Mai Loc Camp

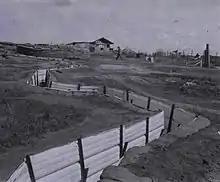
Bunkers and trench line on the perimeter of Mai Loc Camp, 16 October 1969

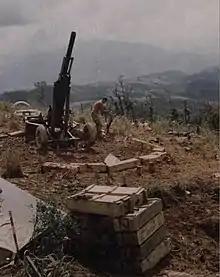
Soldier of the 1st Battalion, 506th Infantry, 101st Airborne Division, lays the foundation for a blastwall to protect an M102 105mm howitzer, 16 October 1969

Mai Loc was located approximately 8 km southwest of Ca Lu Combat Base and 25 km west of Quảng Trị.